Tai Hang

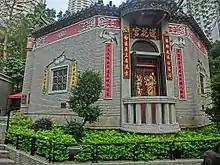
Lin Fa Temple in Tai Hang

One interesting recent development in the plain north is that many new and special restaurants were opened, making Tai Hang a hot spot for dining and leisure.